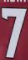
Number: 7